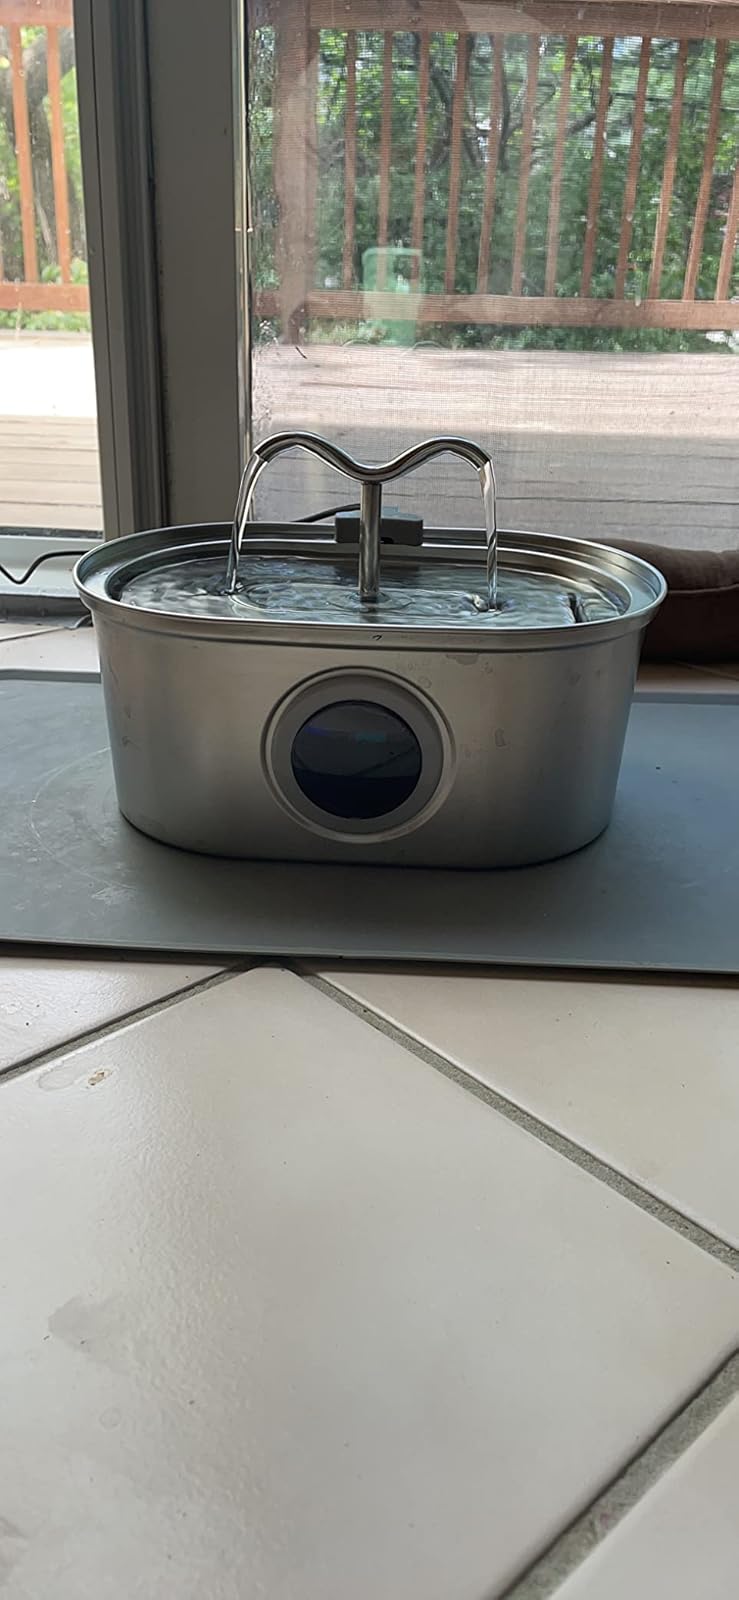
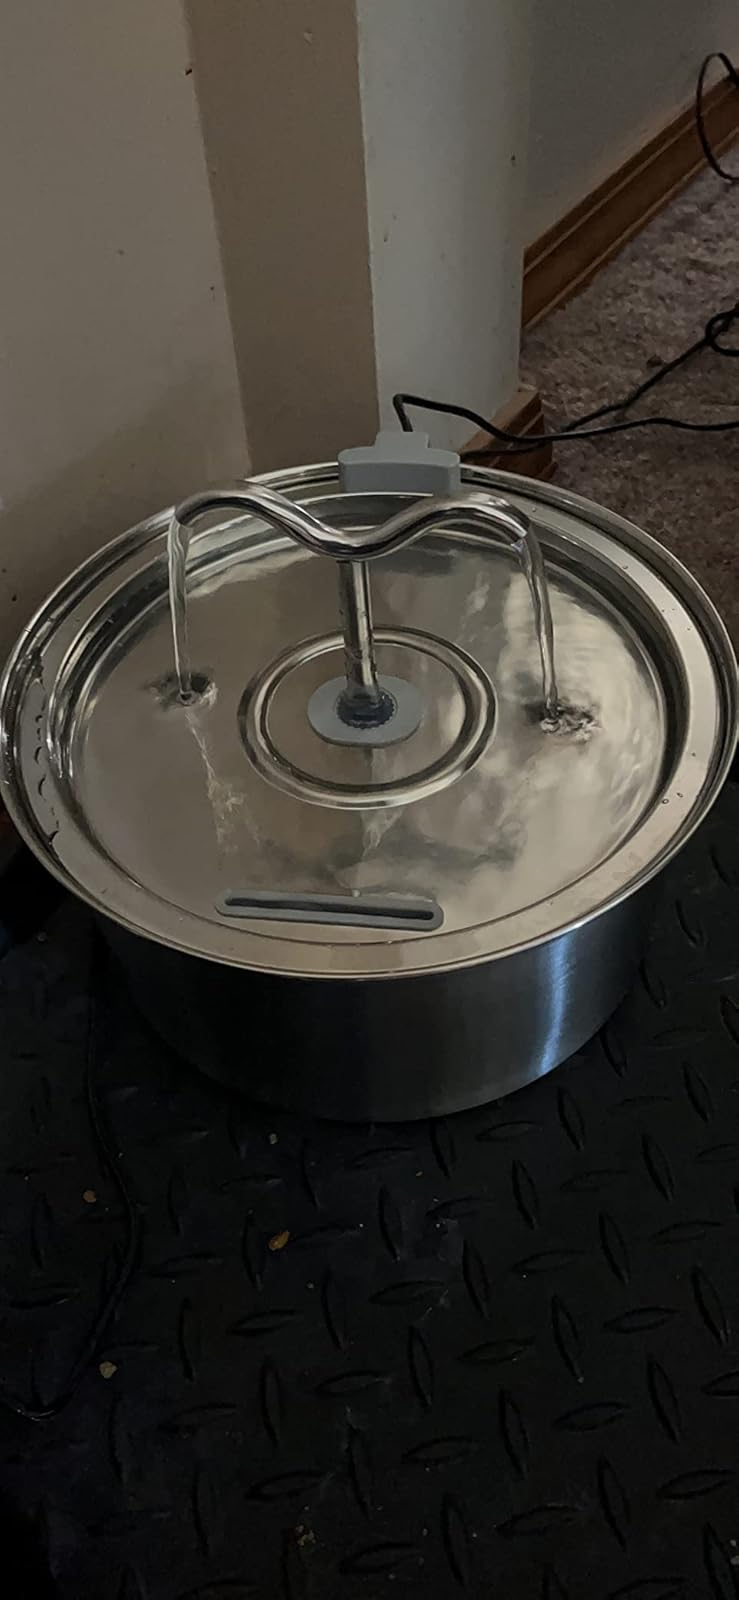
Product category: items_bowl
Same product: no